Günther von Kluge

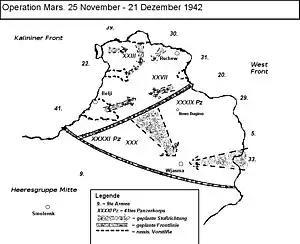
Soviet plans for the unsuccessful Operation Mars against the Rzhev salient, November – December 1942. The salient was abandoned by the Wehrmacht in Operation Büffel, 1–22 March 1943.

During Operation Typhoon, the German advance on Moscow, Kluge had the 4th Panzer Group (Erich Hoepner) subordinated to the 4th Army. In early October, the 4th Panzer Group completed the encirclement at Vyazma. Much to Hoepner's displeasure, Kluge instructed him to stop the advance as his units were needed to prevent break-outs of Soviet forces. Hoepner was confident that clearing the pocket and the advance on Moscow could be undertaken at the same time. He viewed Kluge's actions as interference, which led to friction and "clashes" with his superior, as he wrote in a letter home on 6 October. Hoepner did not seem to appreciate that his units were very short on fuel; the 11th Panzer Division reported having no fuel at all. Only the 20th Panzer Division was advancing towards Moscow amid deteriorating road conditions.